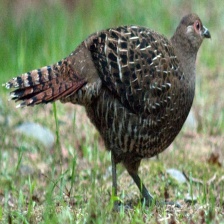
Species: MIKADO  PHEASANT
Scientific name: SYRMATICUS MIKADO